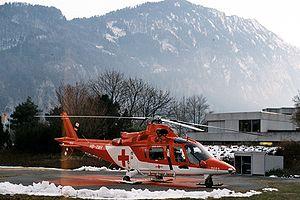
Hélicoptère de la Rega sur le héliport du hôpital Interlaken
Les services médicaux aériens désignent l'ensemble des moyens aériens utilisés pour déplacer des patients vers et depuis des établissements de santé et des lieux d'accident. Le personnel fournit une gamme complète de soins préhospitaliers et d'urgence à tous types de patients lors d'opérations d'évacuation sanitaire ou de sauvetage aéromédical à bord d'hélicoptères et d'avions à hélices ou à réaction.
L’Agusta A.109 est un hélicoptère bimoteur léger polyvalent à usage civil et militaire italien. Depuis le rapprochement entre Agusta et Westland, il est baptisé AW109.